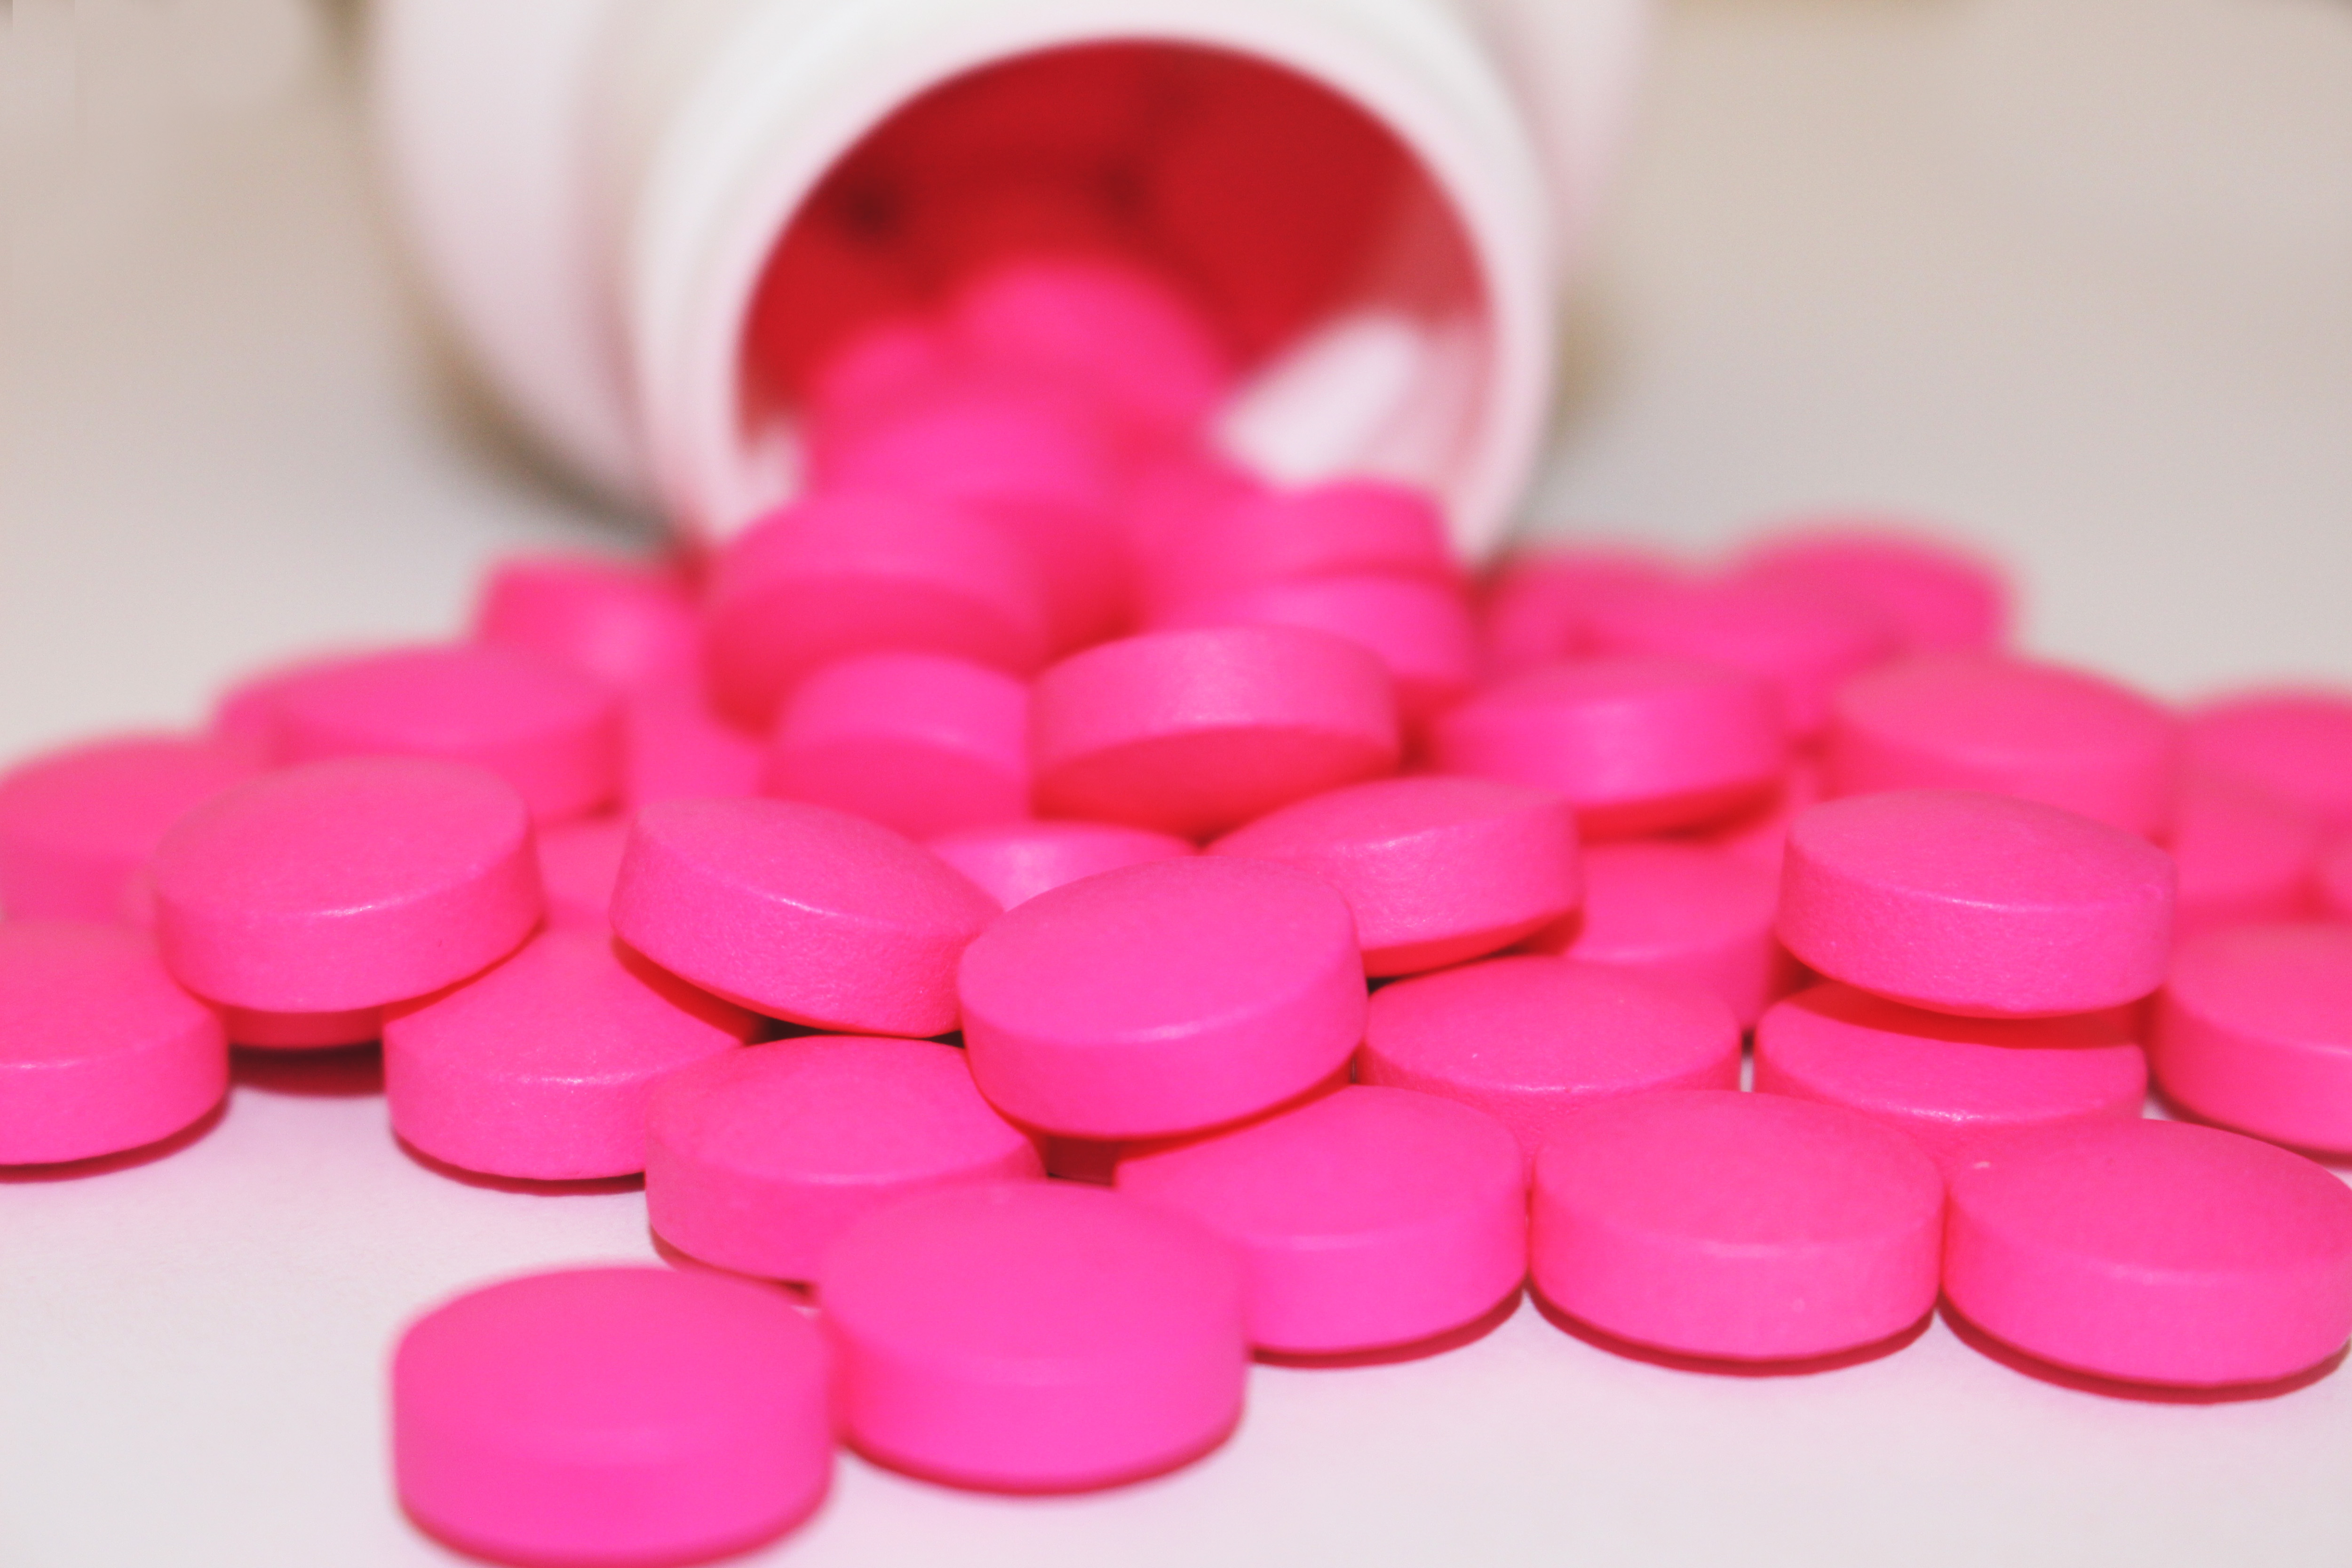
pill, pharmaceutical drug, medicine, pink, analgesic, medical, health care, service, heart